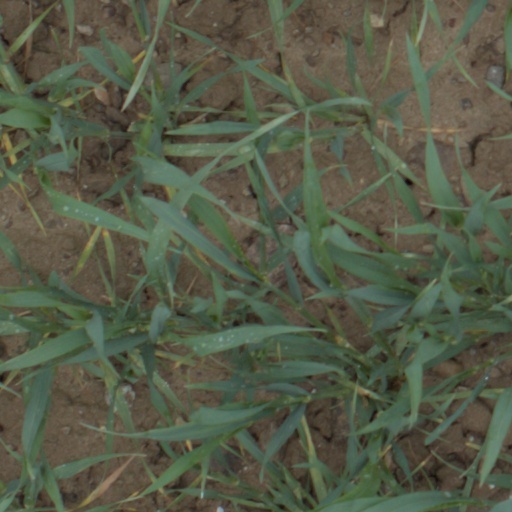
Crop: wheat